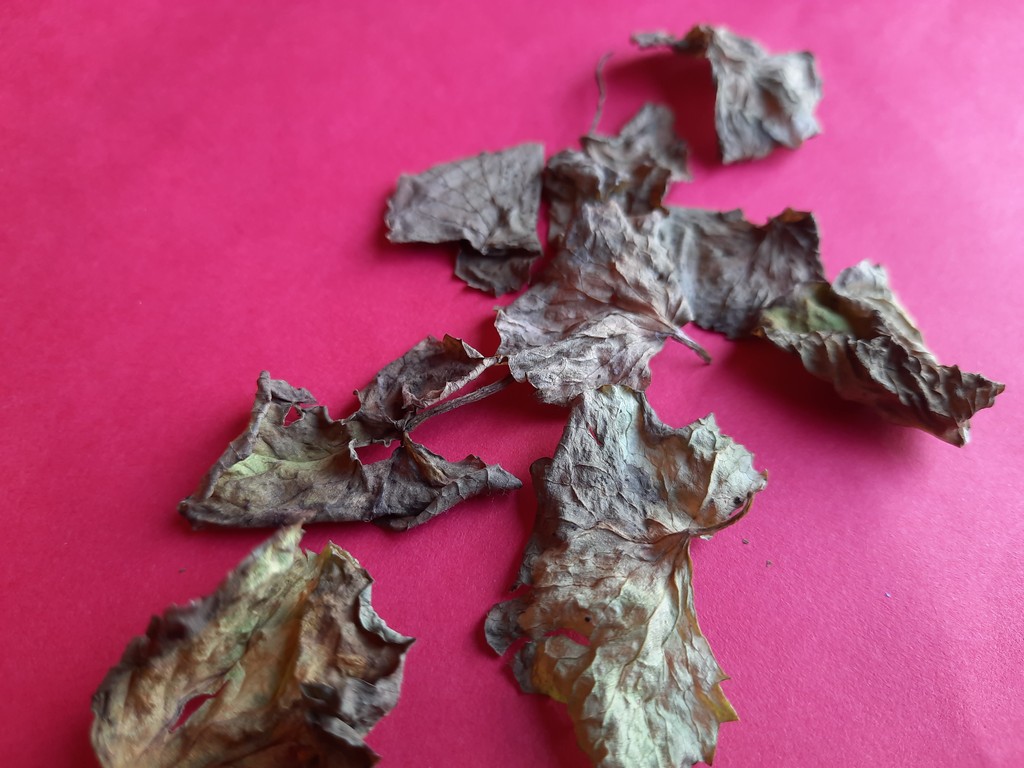
Label: Dried